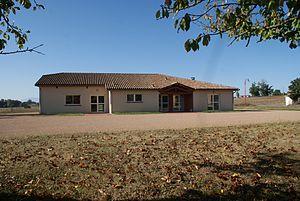
Cabas-Loumassès est une commune française située dans le département du Gers, en région Occitanie.